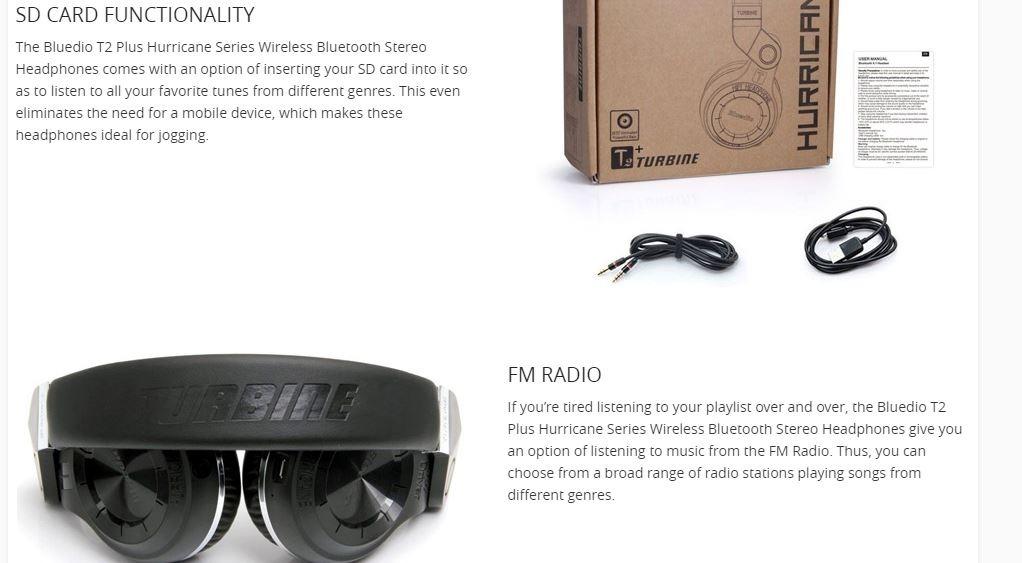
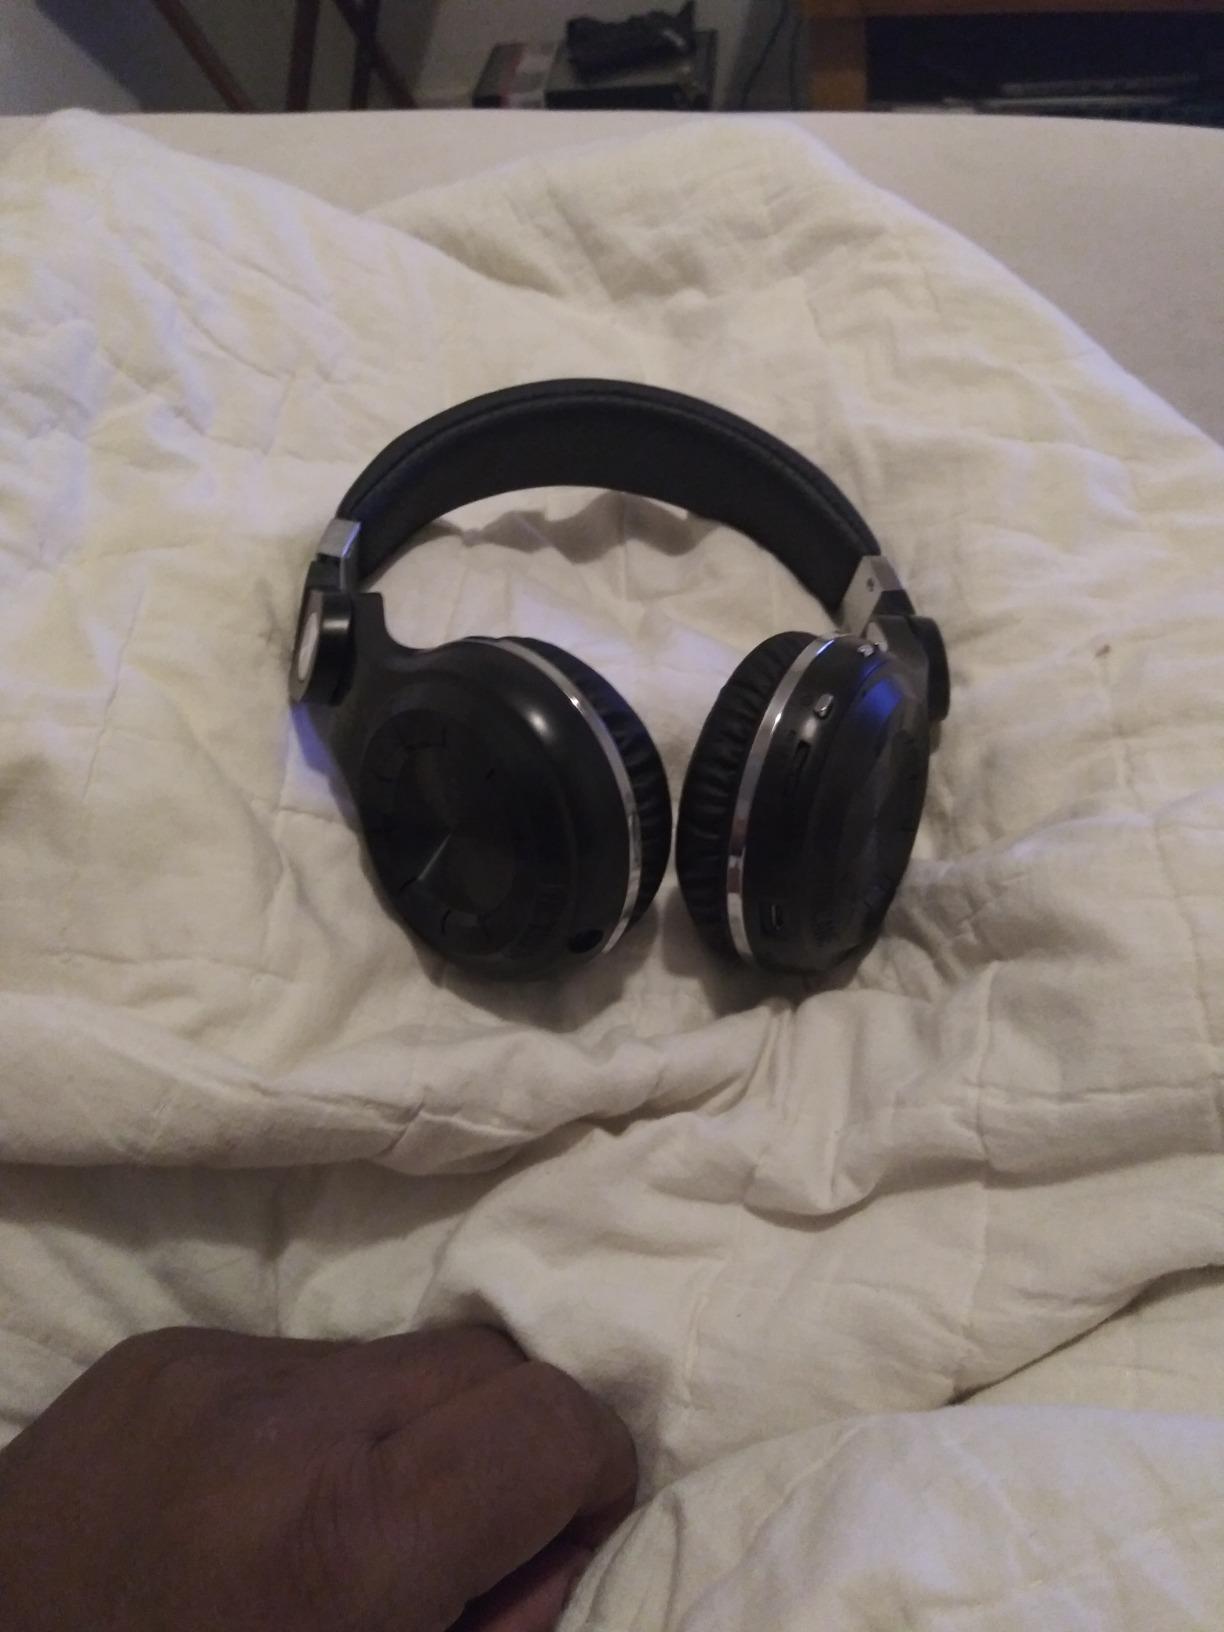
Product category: headphones
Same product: yes